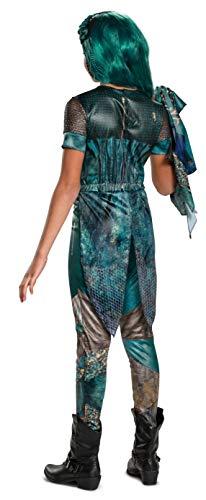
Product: Disney Uma Descendants 3 Classic Girls' Costume
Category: Toys & Games | Dress Up & Pretend Play | Costumes
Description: Disney - Descendants 3.
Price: $11.80
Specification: ProductDimensions:42x16x1inches|ItemWeight:7.7ounces|ShippingWeight:10.4ounces(Viewshippingratesandpolicies)|ASIN:B07NF29SN9|Itemmodelnumber:20367G|Manufacturerrecommendedage:10-12years